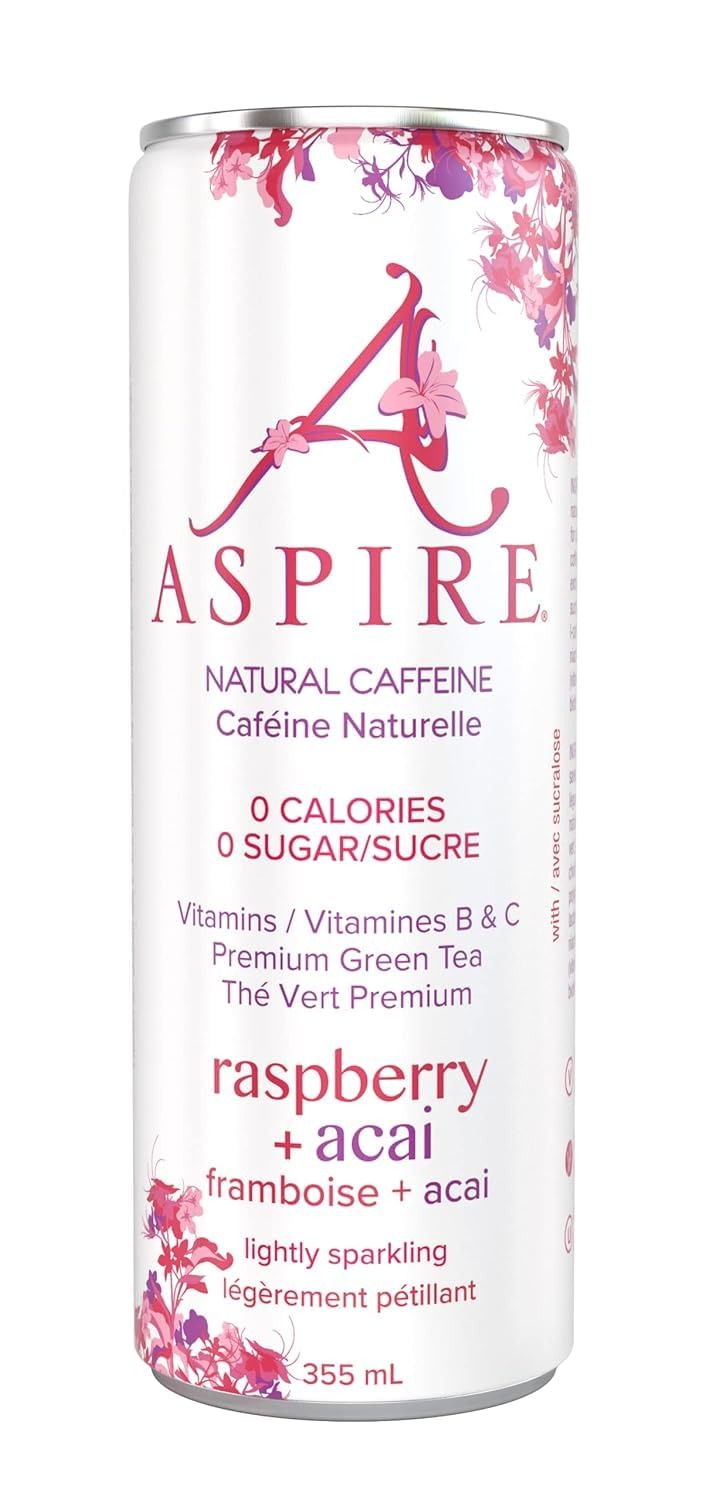
Item Name: Aspire Energy Raspberry Acai 12.0 FO (Pack of 3)
Bullet Point: Aspire Energy Raspberry Acai 12.0 FO
Product Description: Aspire Energy Raspberry Acai 12.0 FO
Value: 3.0
Unit: Count

Price: 2.48